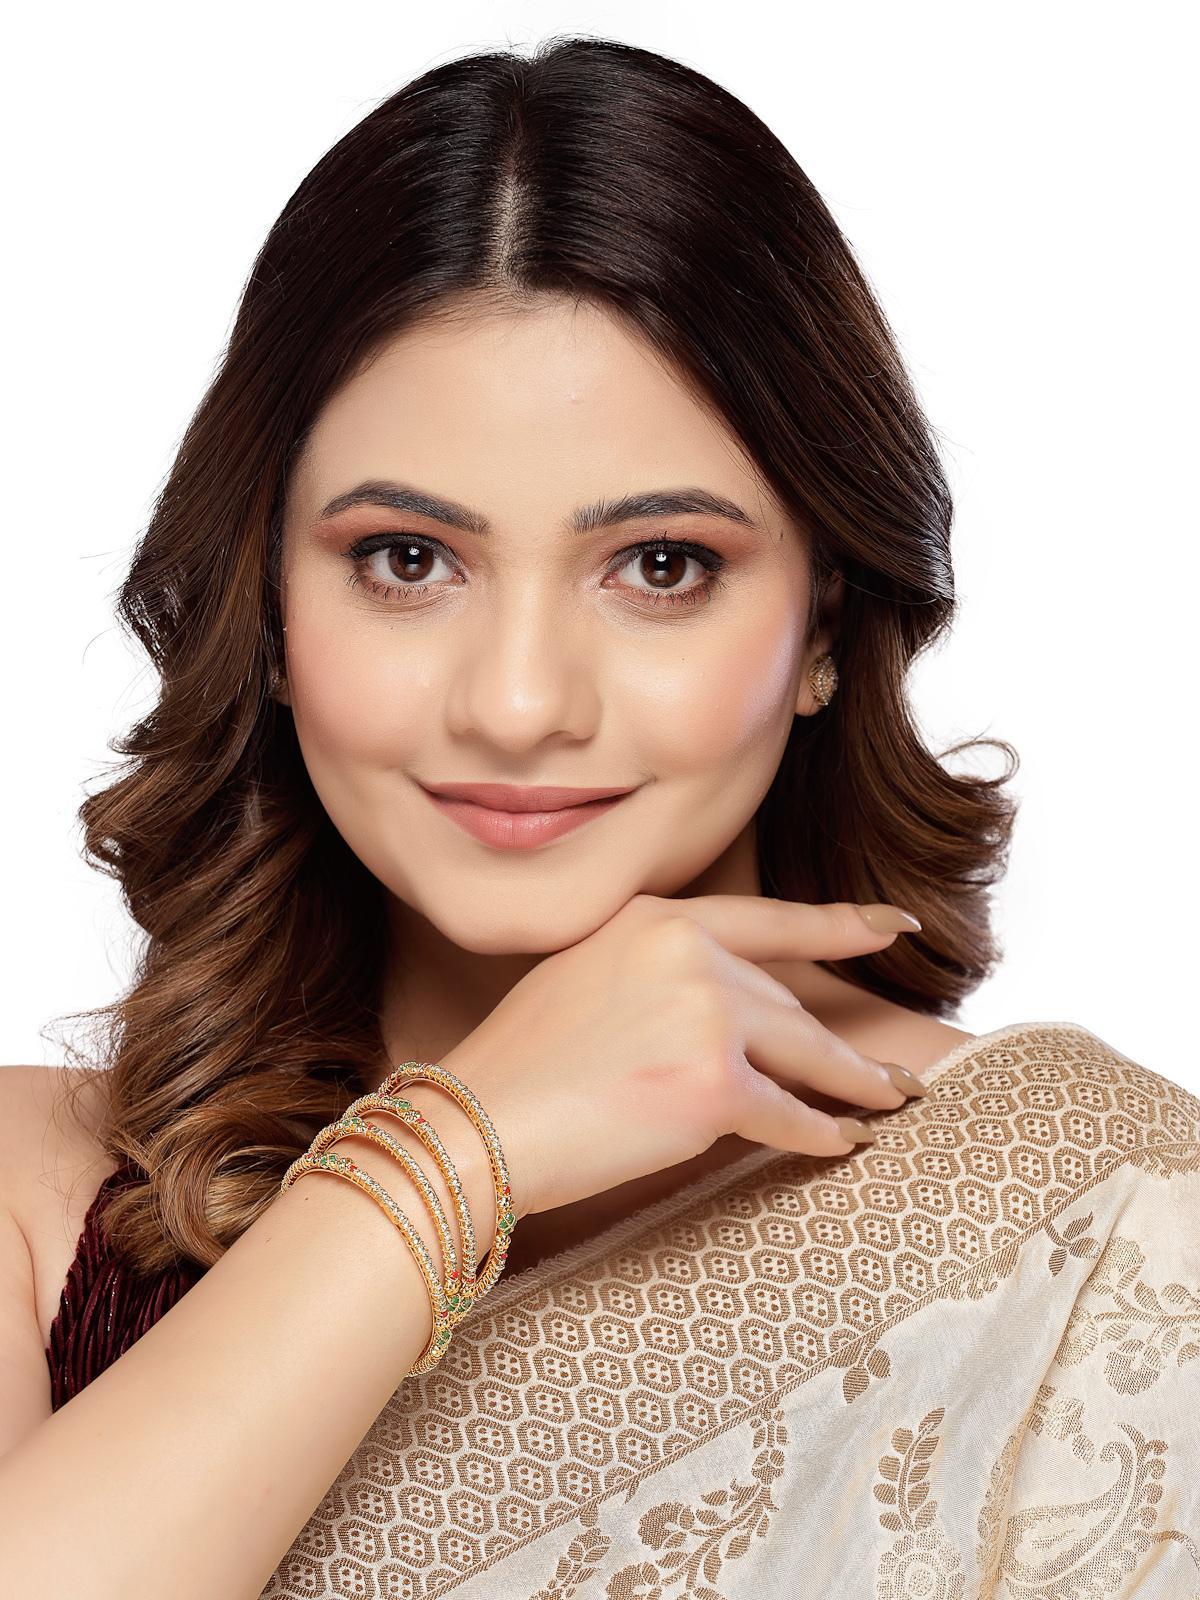
Sukkhi Graceful Gold Plated Multicolor White AD Stones Studded Set of 4 Thin Bracelet Bangle Set Jewellery for Women & Girls|Latest Design|Birthday Anniversary Gift for Women|B105903_2.8
Type: Bracelets & Bangles
Brand: Sukkhi
Price: Rs. 372
 Step into grace with the Sukkhi Graceful Gold Plated Thin Bracelet Bangle Set for Women & Girls. This set of four captivates with a delightful blend of multicolor hues and white AD stones, showcasing the latest design trends. The gold-plated finish adds a touch of sophistication to any ensemble. Sized at 2.4, 2.6 and 2.8, these thin bracelets make for a perfect birthday or anniversary gift, celebrating contemporary style and timeless beauty for the special women in your life.Disclaimer:There may be slight variation in shade and colour due to photographic effects and monitor settings
Included: 4 Bangles